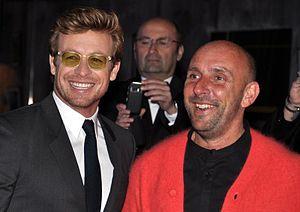
Simon Baker et Dan Mazer à l'avant-première parisienne de ""Mariage à l'anglaise""
Mariage à l'anglaise est un film britannique écrit et réalisé par Dan Mazer, sorti en 2013.